William Banfield

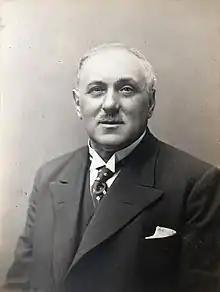

John William Banfield (29 August 1875 – 25 May 1945) was a British trade unionist and Labour Party politician, who served as Member of Parliament (MP) for Wednesbury from 1932 until his death in 1945.